Disney–Charter Communications dispute

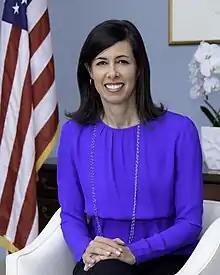
Federal Communications Commission chairwoman Jessica Rosenworcel proposed regulation in response to the dispute.

According to Bloomberg analysts, the dispute could have potentially cost The Walt Disney Company billion in revenue, including lost advertising and distribution fees. Following the blackout, shares of entertainment companies fell; Charter Communications and The Walt Disney Company fell more than 2%, while Warner Bros. Discovery fell 10%, Paramount Global fell 7%, and Comcast fell 2%. Paramount Global chief executive Bob Bakish estimated that the blackout cost programmers and operators billion in market value and called the first day of trading following the blackout a "notable day for the industry". According to Disney, the blackout drove Hulu subscriptions with live TV up 60% relative to internal expectations. On September 6, a Florida Spectrum customer filed a lawsuit in Florida federal court alleging that Charter Communications is continuing to bill for Disney channels. The dispute is unlikely to affect advertisers protected by audience guarantees.